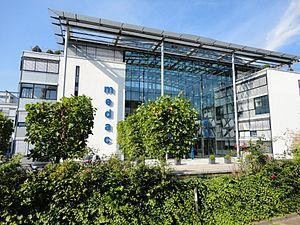
Le groupe Medac est une société allemande privée basée à Wedel et Tornesch, opérant dans l'Industrie pharmaceutique.